Doorway to Danger

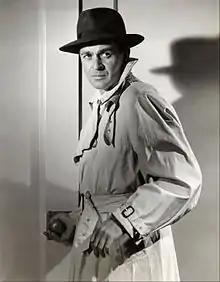
Stacy Harris as agent Doug Carter in "Doorway to Danger"

Agent Carter was back as the main character when "Doorway to Danger" returned for a run of July 3, 1952 - August 21, 1952 Stacy Harris portrayed Carter, with Raymond Bramley as Randolph. The announcers were Chappell, John Cannon, and Charles Martin. The directors were Schneider and Cort Steen. Writers included Wilkerson, Bob Shaw, ahd Harry W. Junkin. Pall Mall and Simoniz were the sponsors.